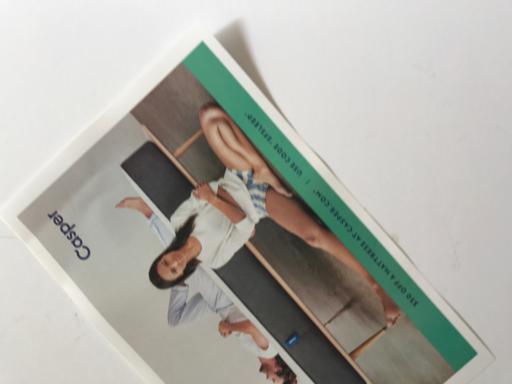
Waste category: paper